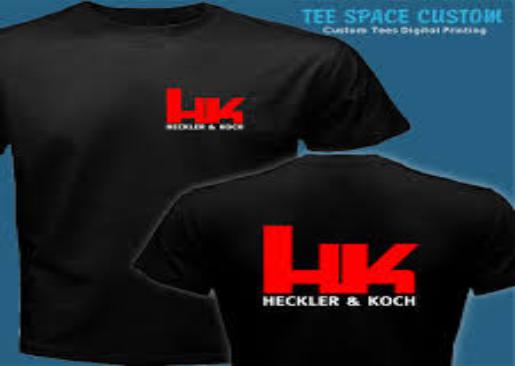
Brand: Heckler & Koch
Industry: Clothes